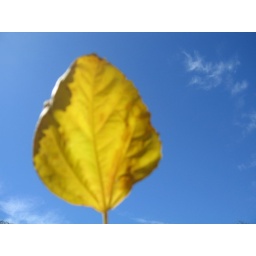
yellow leaf against blue sky